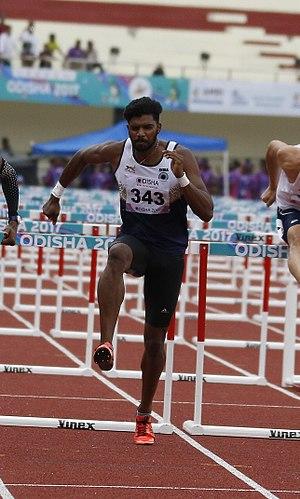
Siddhanth Thingalaya est un athlète indien, spécialiste du 110 m haies.